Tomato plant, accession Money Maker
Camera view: tilt-top (135 deg); turntable rotation: 150 degrees
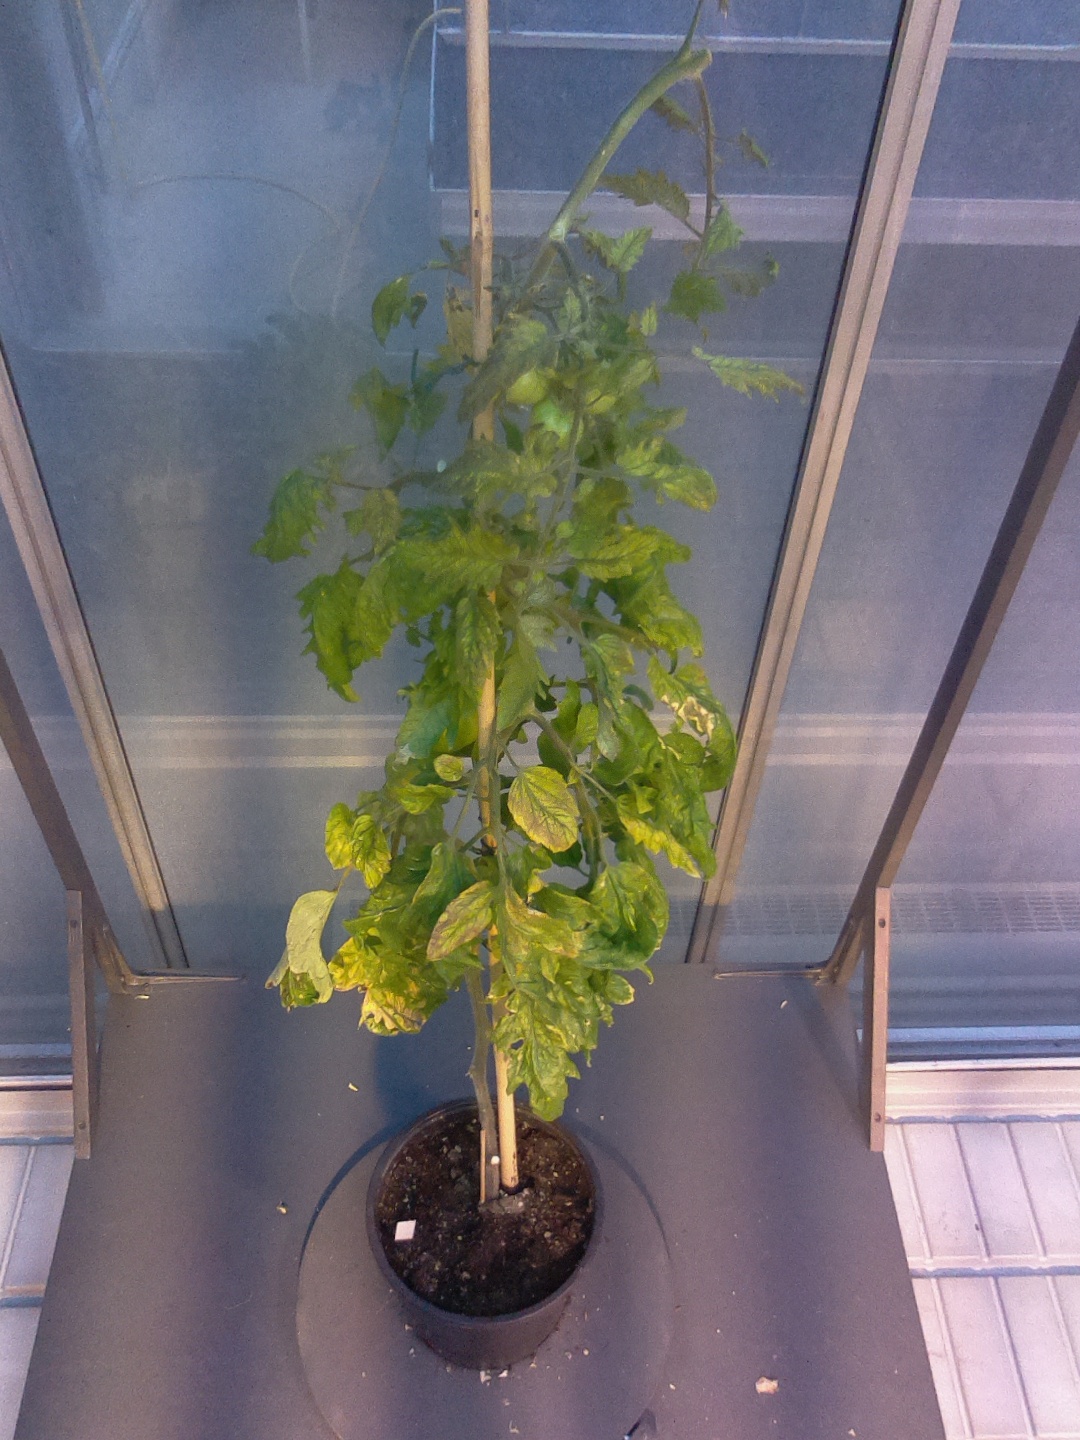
BBCH growth stage 79: 90% -100% of final fruit size